Punyavathi

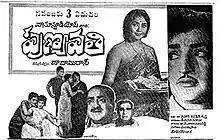
Theatrical release poster

Punyavathi is a 1967 Telugu-language drama film, produced by Vasu Menon under the Vasu Studios banner and directed by V. Dadamirasi. It stars N. T. Rama Rao, Krishna Kumari, Shobhan Babu and the music is composed by Ghantasala. It is a remake of Bengali film "Taposhi" (1965).